93rd Light Anti-Aircraft Regiment, Royal Artillery

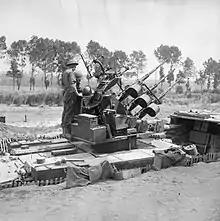
Crusader AA tank mounting a triple 20mm gun in a hull-down position, 19 July 1944

Lt-Col Holman left England on 9 June (D+3) to join his troops in Normandy, but the rest of RHQ remained behind until 12 July. RHQ was finally established at Plumetot on 16 July. Since the early days after the landing, the batteries had been disposed with 320 Bty HQ at Asnelles with its detachments manning 20 mm guns on the 'Mulberry' piers under 76th AA Bde; 321 Bty HQ at Ouistreham, with D Tp at Courseulles-sur-Mer on the coast and E and F Tps defending the bridges across the River Orne and the Caen Canal, and 322 Bty HQ at Cresserons (under command of 73rd LAA Rgt), with H Tp on the coast at Petit-Enfer, and G and I Tps at the river and canal bridges. On 5 July one of 322 Bty's Crusaders was hit by shellfire, but the driver drove it clear. On 9 July, another Crusader of 322 Bty was drowned when the River Orne burst its banks. 322 Bty reverted to 93rd LAA command on 18 July.